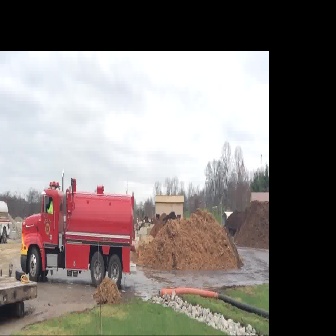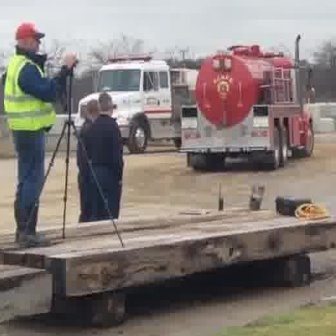
  Please identify the target specified by the bounding box [19,169,136,285] in the first image and locate it in the second image. Return the coordinates in [x_min,y_min,x_max,y_max] format.
Answer: [177,33,313,169]